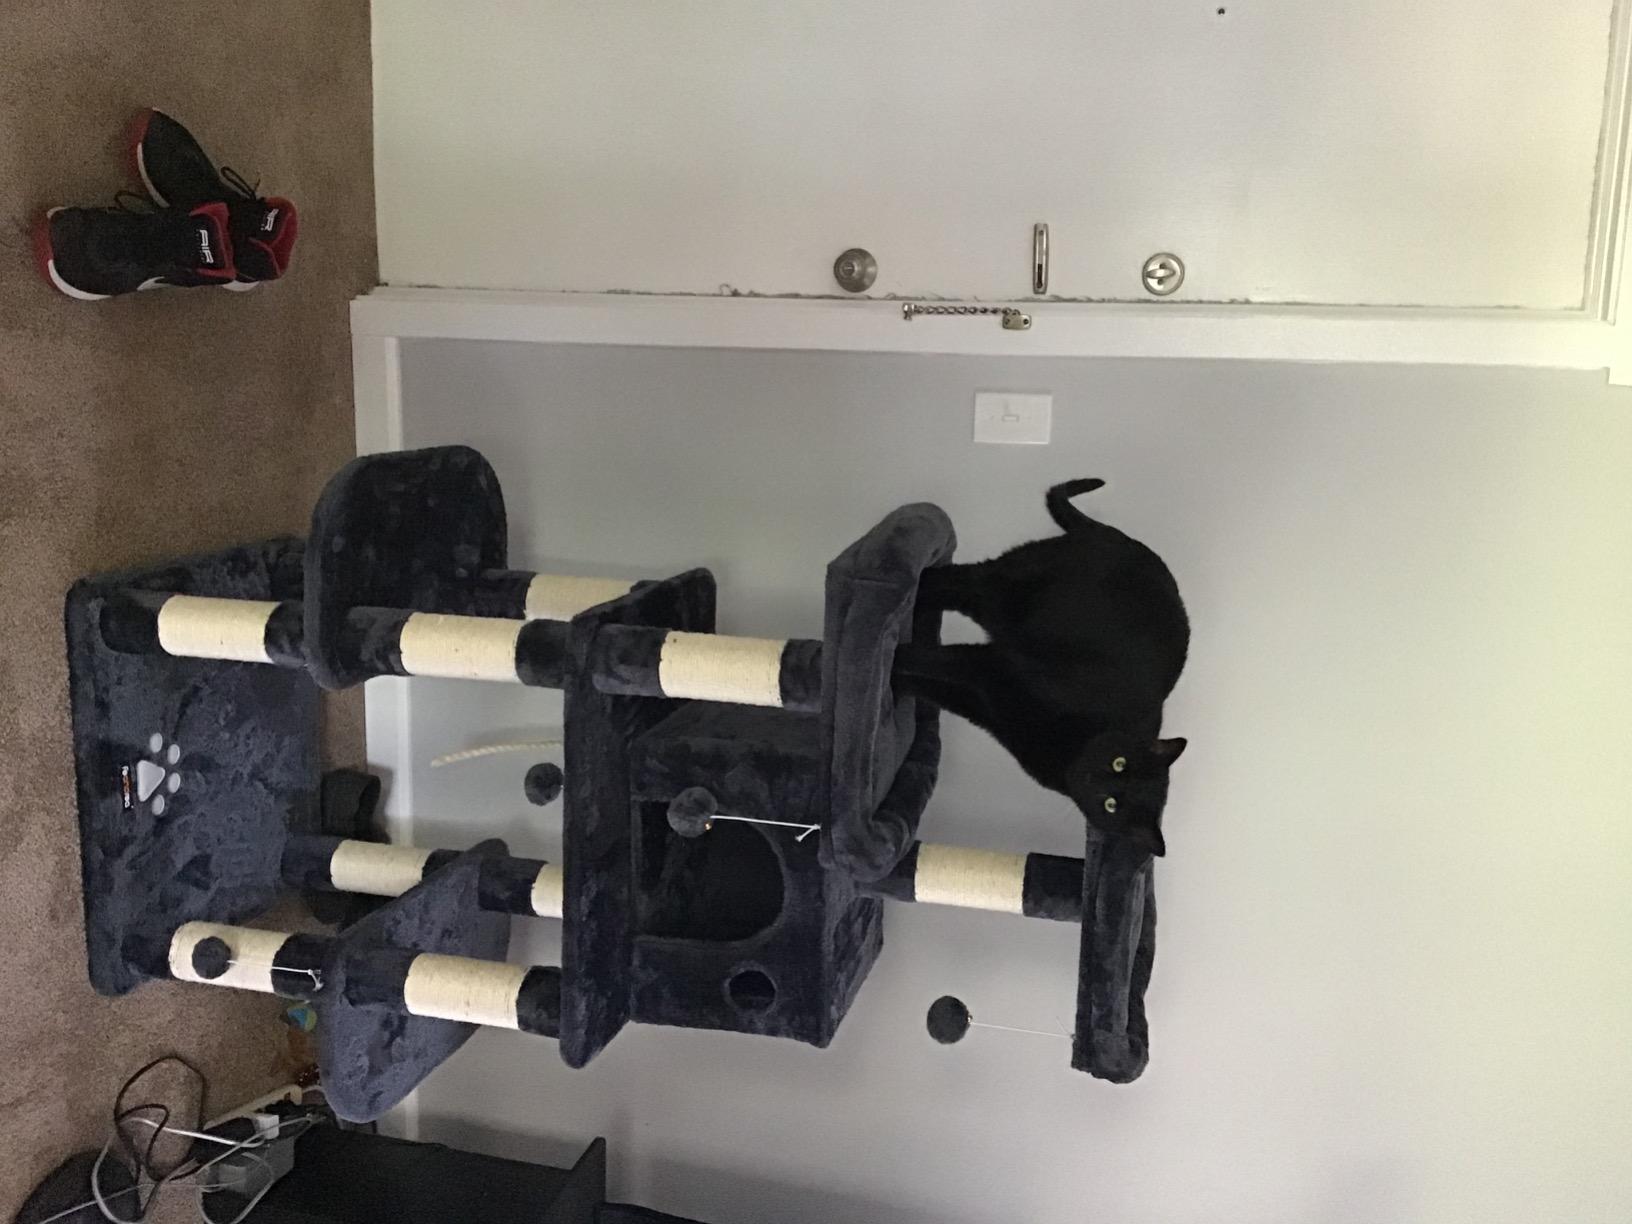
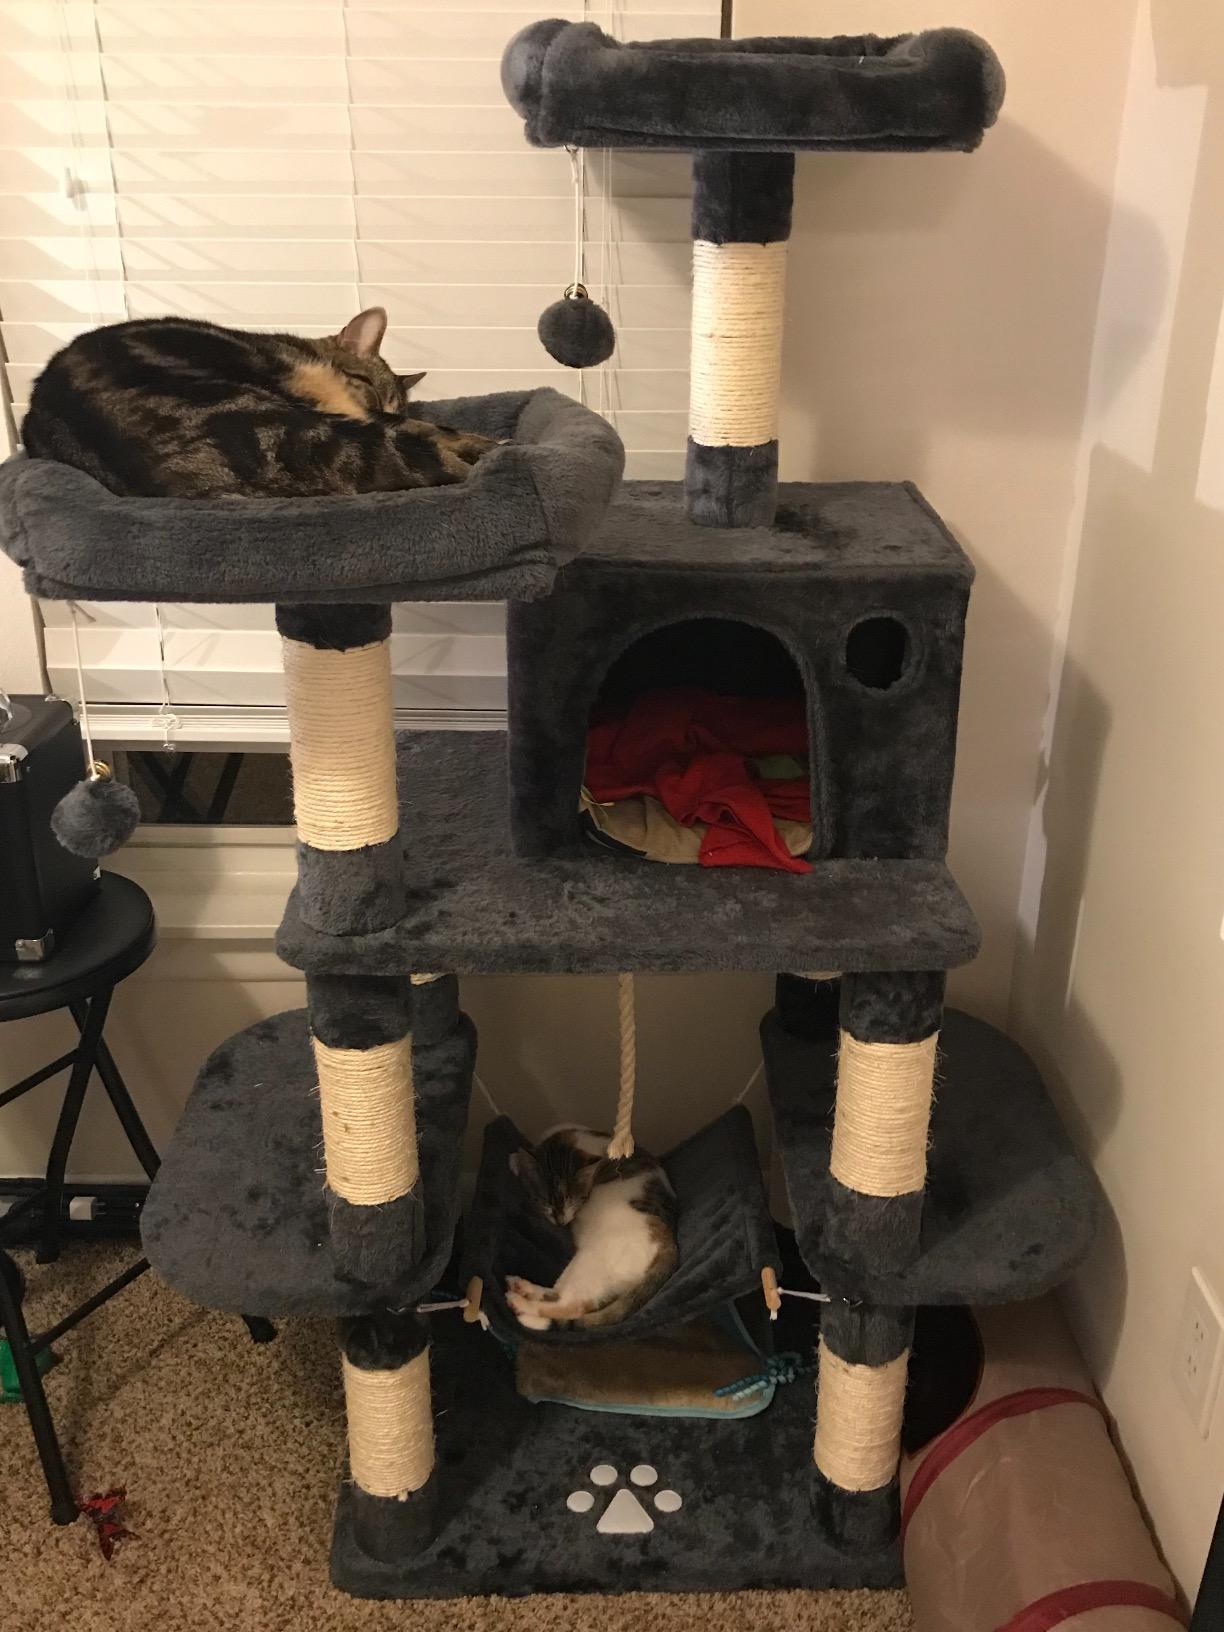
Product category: items_cat tree
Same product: yes